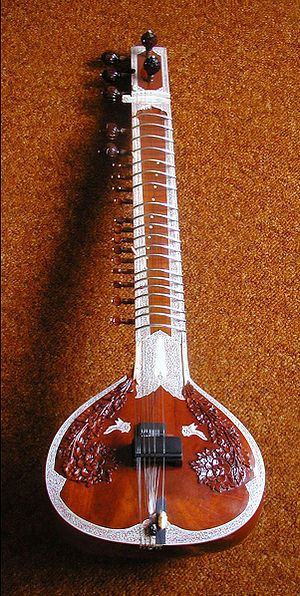
Raga
Sitar
Raga betegner en traditionel indisk musik-genre. Teknisk forstået er raga de strukturer hvorpå det melodiske arbejde i denne musiktradition hviler, og lydbilledet kan minde om en mellemting mellem en skala og en melodi. Specielt danner raga'en en ramme for improvisation - såsom parafrasering. Raga'ens hovedinstrument er Sitar'en.